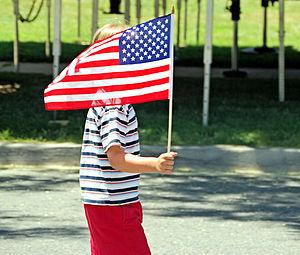
Les fêtes et jours fériés aux États-Unis sont définis de plusieurs façons ; les fêtes légales fédérales célébrées nationalement et à l'échelle des États.